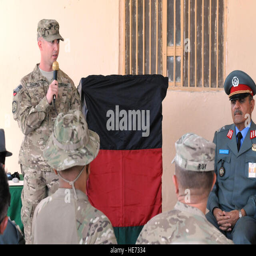
1st emcees graduation ceremonies for person